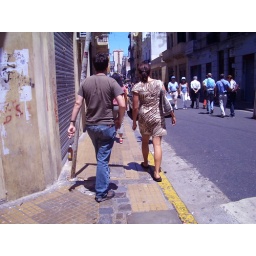
walking near our house to the sunday street market.